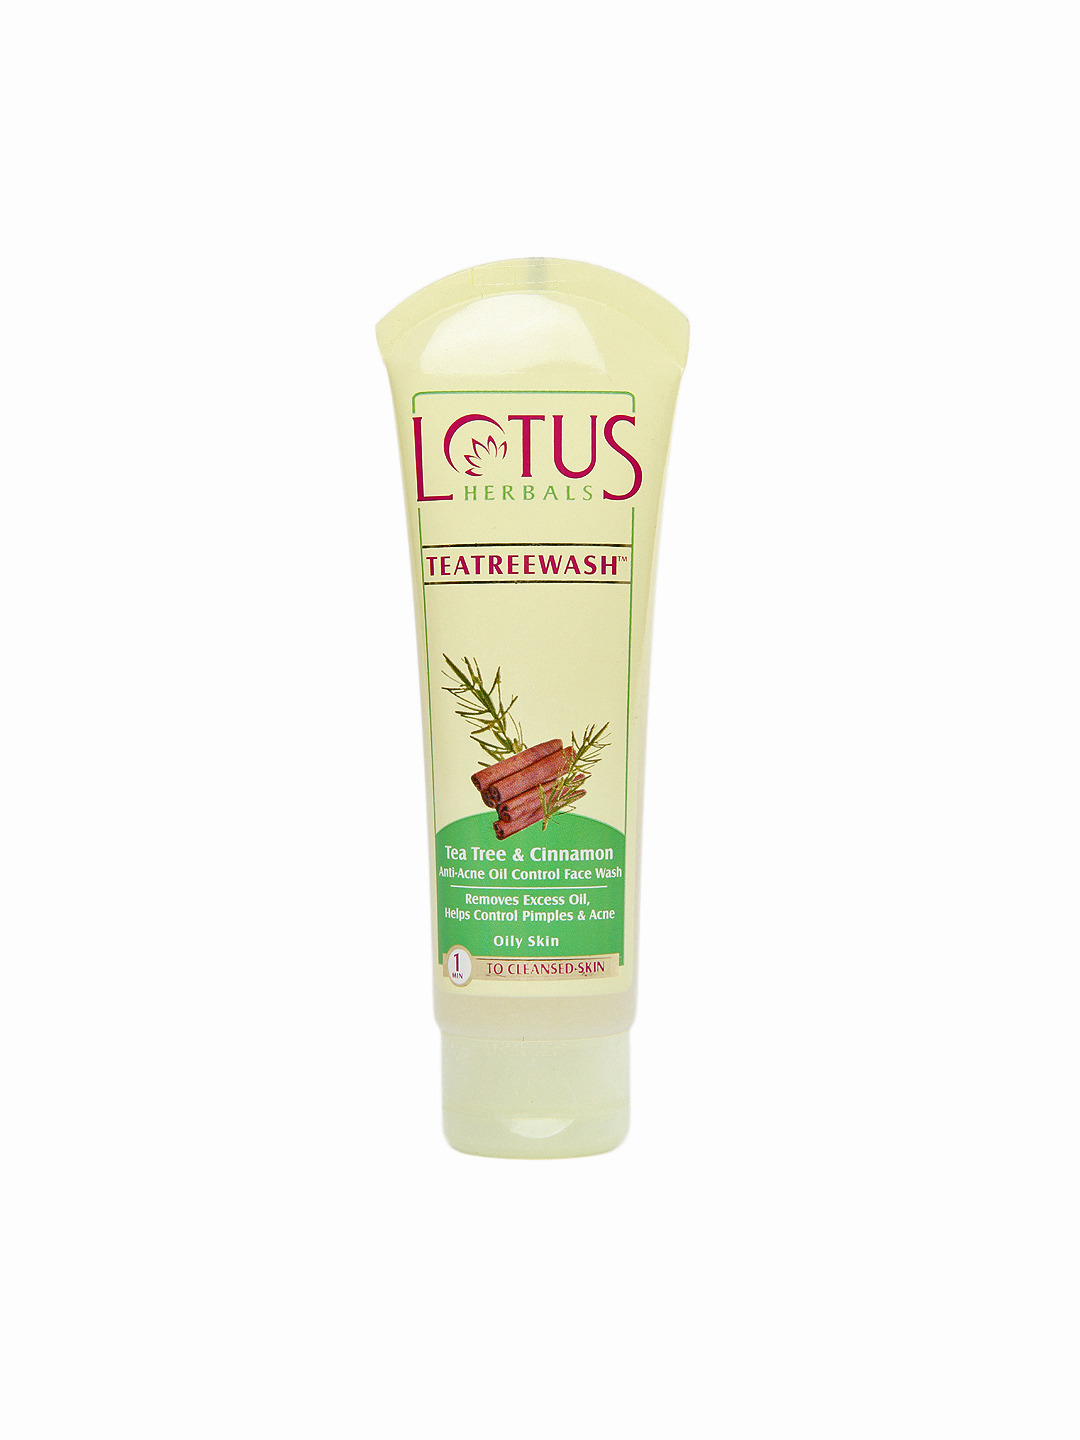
Lotus Herbals Tea Tree & Cinnamon Anti-Acne Oil Control Face Wash
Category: Personal Care / Skin Care / Face Wash and Cleanser
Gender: Women
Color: Cream
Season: Spring 2017
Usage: Casual